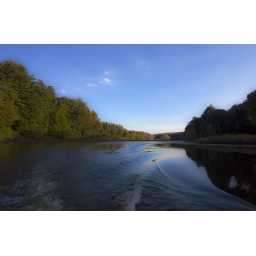
We rented a motor boat in Concord, MA and puttered up the river as far as Fairhaven Bay